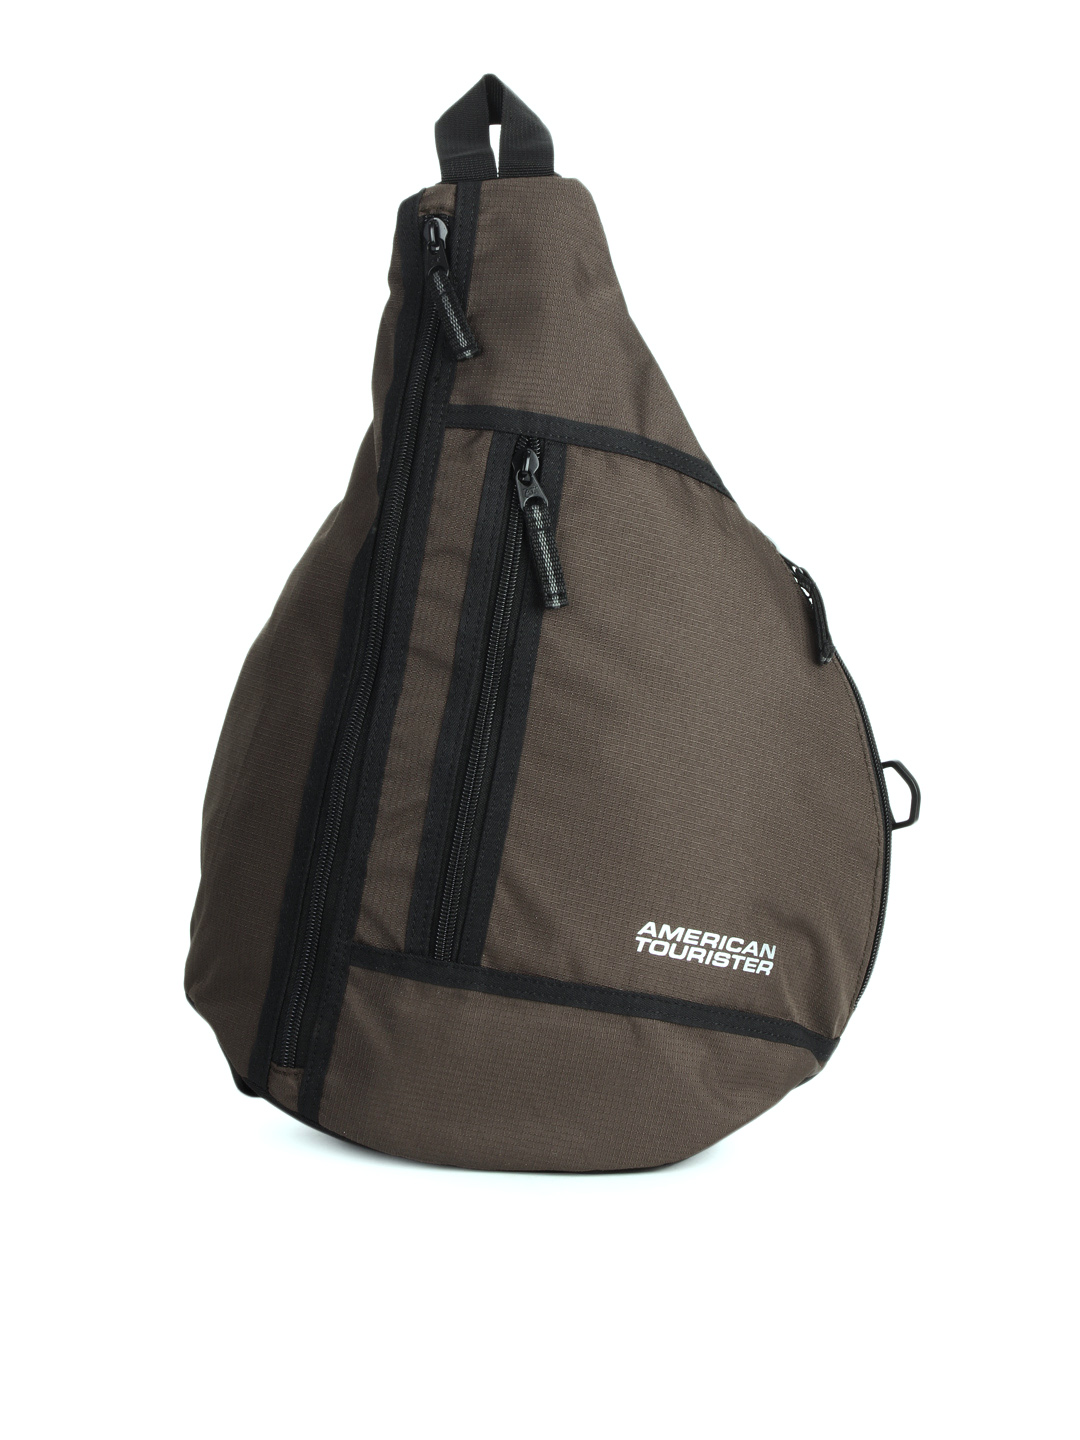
American Tourister Unisex Brown Backpack
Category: Accessories / Bags / Backpacks
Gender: Unisex
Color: Brown
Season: Summer 2012
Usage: Casual